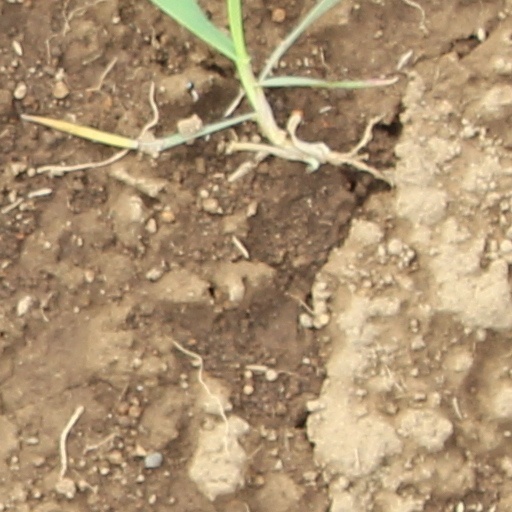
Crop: wheat